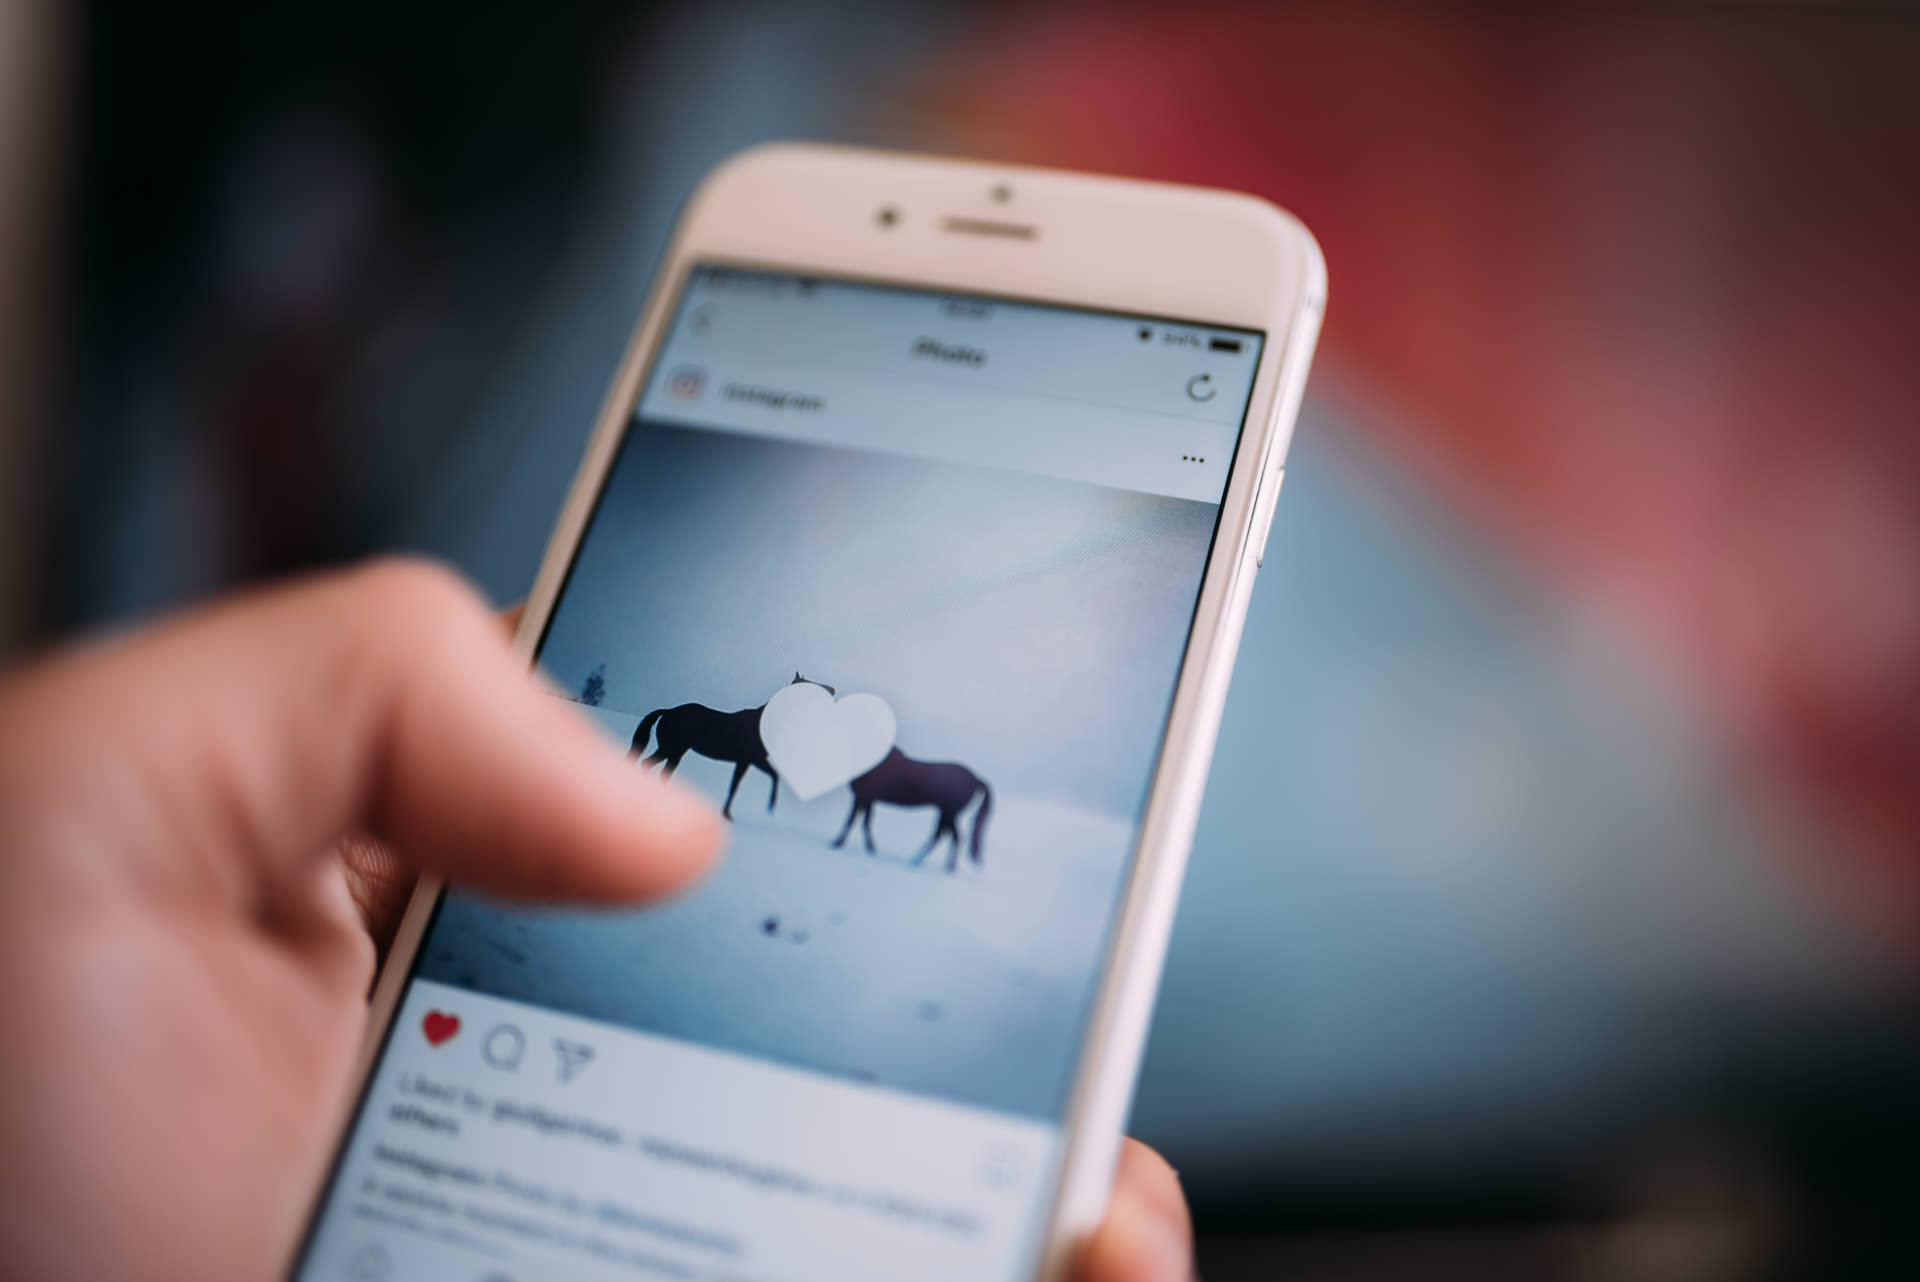
gadget, smartphone, communication device, mobile phone, portable communications device, electronic device, technology, text, hand, finger, Material property, font, feature phone, iphone, gesture, telephone